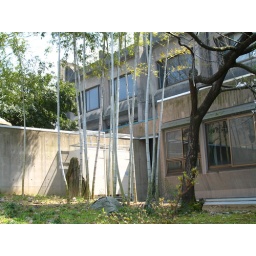
The white bamboo. It's in an interior courtyard, walking around the building does not help.